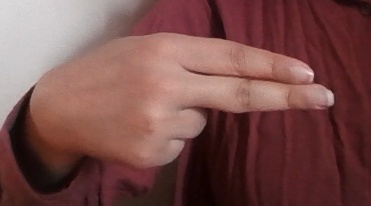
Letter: ain